Johnnie Tillmon

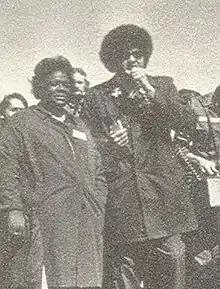
Johnnie Tillmon (left)

Johnnie Tillmon Blackston (born Johnnie Lee Percy; April 10, 1926 – November 22, 1995) was an American welfare rights activist. She is regarded as one of the most influential welfare rights activists in the country, whose work with the National Welfare Rights Organization influenced the Civil Rights Movement and Dr. Martin Luther King Jr. in particular.